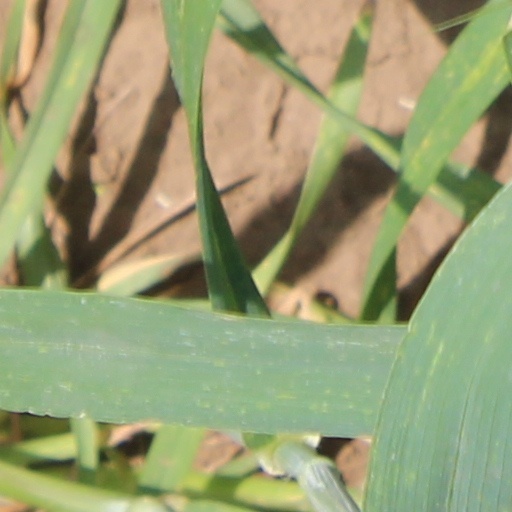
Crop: wheat